Alun Hoddinott

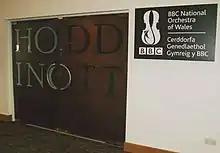
Entrance to the BBC Hoddinott Hall

On 1 March 2007 (Saint David's Day) soprano Helen Field and baritone Jeremy Huw Williams gave the world première of his orchestral song cycle "Serenissima" with the BBC National Orchestra of Wales at St David's Hall. It was announced on this occasion that the new home of the BBC National Orchestra of Wales in the Wales Millennium Centre in Cardiff would include a specially built 350-seat concert hall, named BBC Hoddinott Hall. The new hall was inaugurated with an opening festival held between 22 January and 1 February 2009, with live performances broadcast on BBC Radio 3. The opening piece was a show piece by Hoddinott himself.